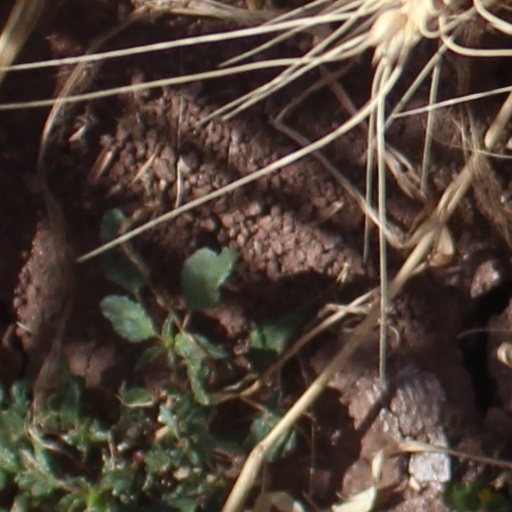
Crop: wheat